Scorpène-class submarine

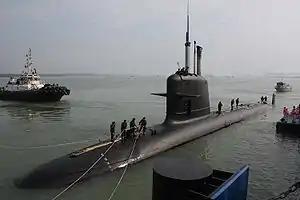
of the Royal Malaysian Navy

In 2002, Malaysia ordered two Scorpène-class boats worth €1.04 billion (about RM4.78 billion). Both boats and commissioned by Royal Malaysian Navy in 2009.